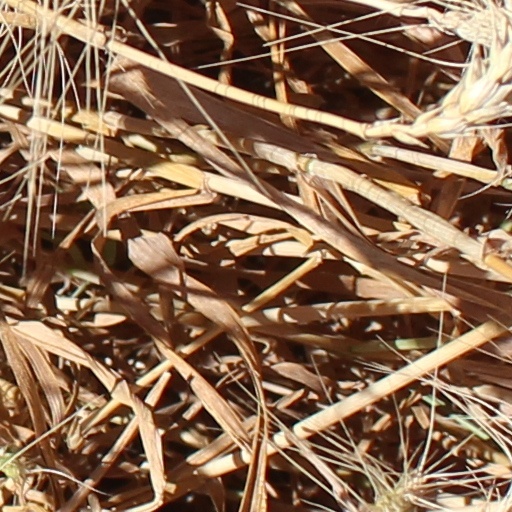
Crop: wheat